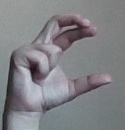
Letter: thal